Thomas William Rhys Davids

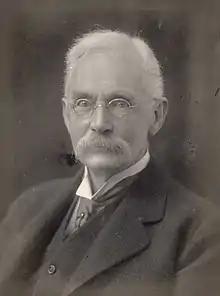

Thomas William Rhys Davids (12 May 1843 – 27 December 1922) was a Welsh scholar of the Pāli language and founder of the Pāli Text Society. He took an active part in founding the British Academy and London School for Oriental Studies.